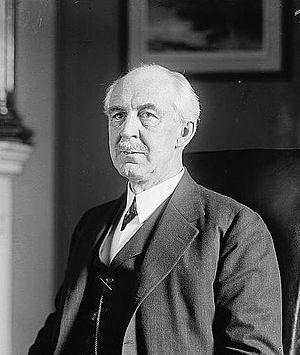
Depuis l'indépendance des États-Unis, l'État du Vermont élit deux sénateurs, membres du Sénat fédéral.
Les représentants du Vermont sont les membres de la Chambre des représentants des États-Unis élus pour le Vermont.
Porter Hinman Dale est un homme politique américain, membre de la chambre des représentants et du Sénat.